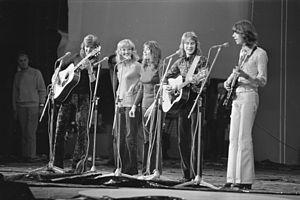
The New Seekers est un groupe pop britannique fondé en 1969 par Keith Potger après la dissolution de son groupe The Seekers. L'idée était que les New Seekers reprennent ce que faisaient les Seekers originaux, mais la musique a des influences rock et folk.